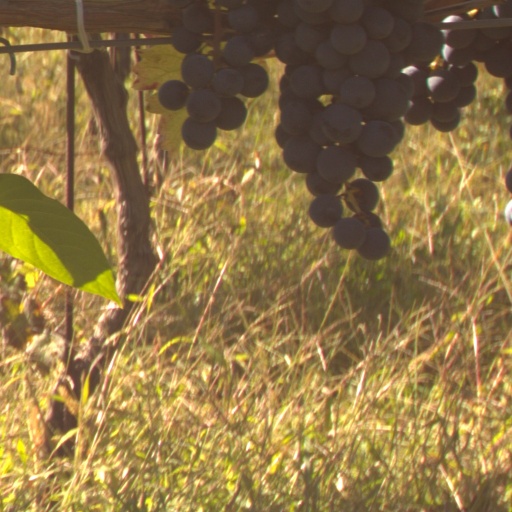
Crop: grape